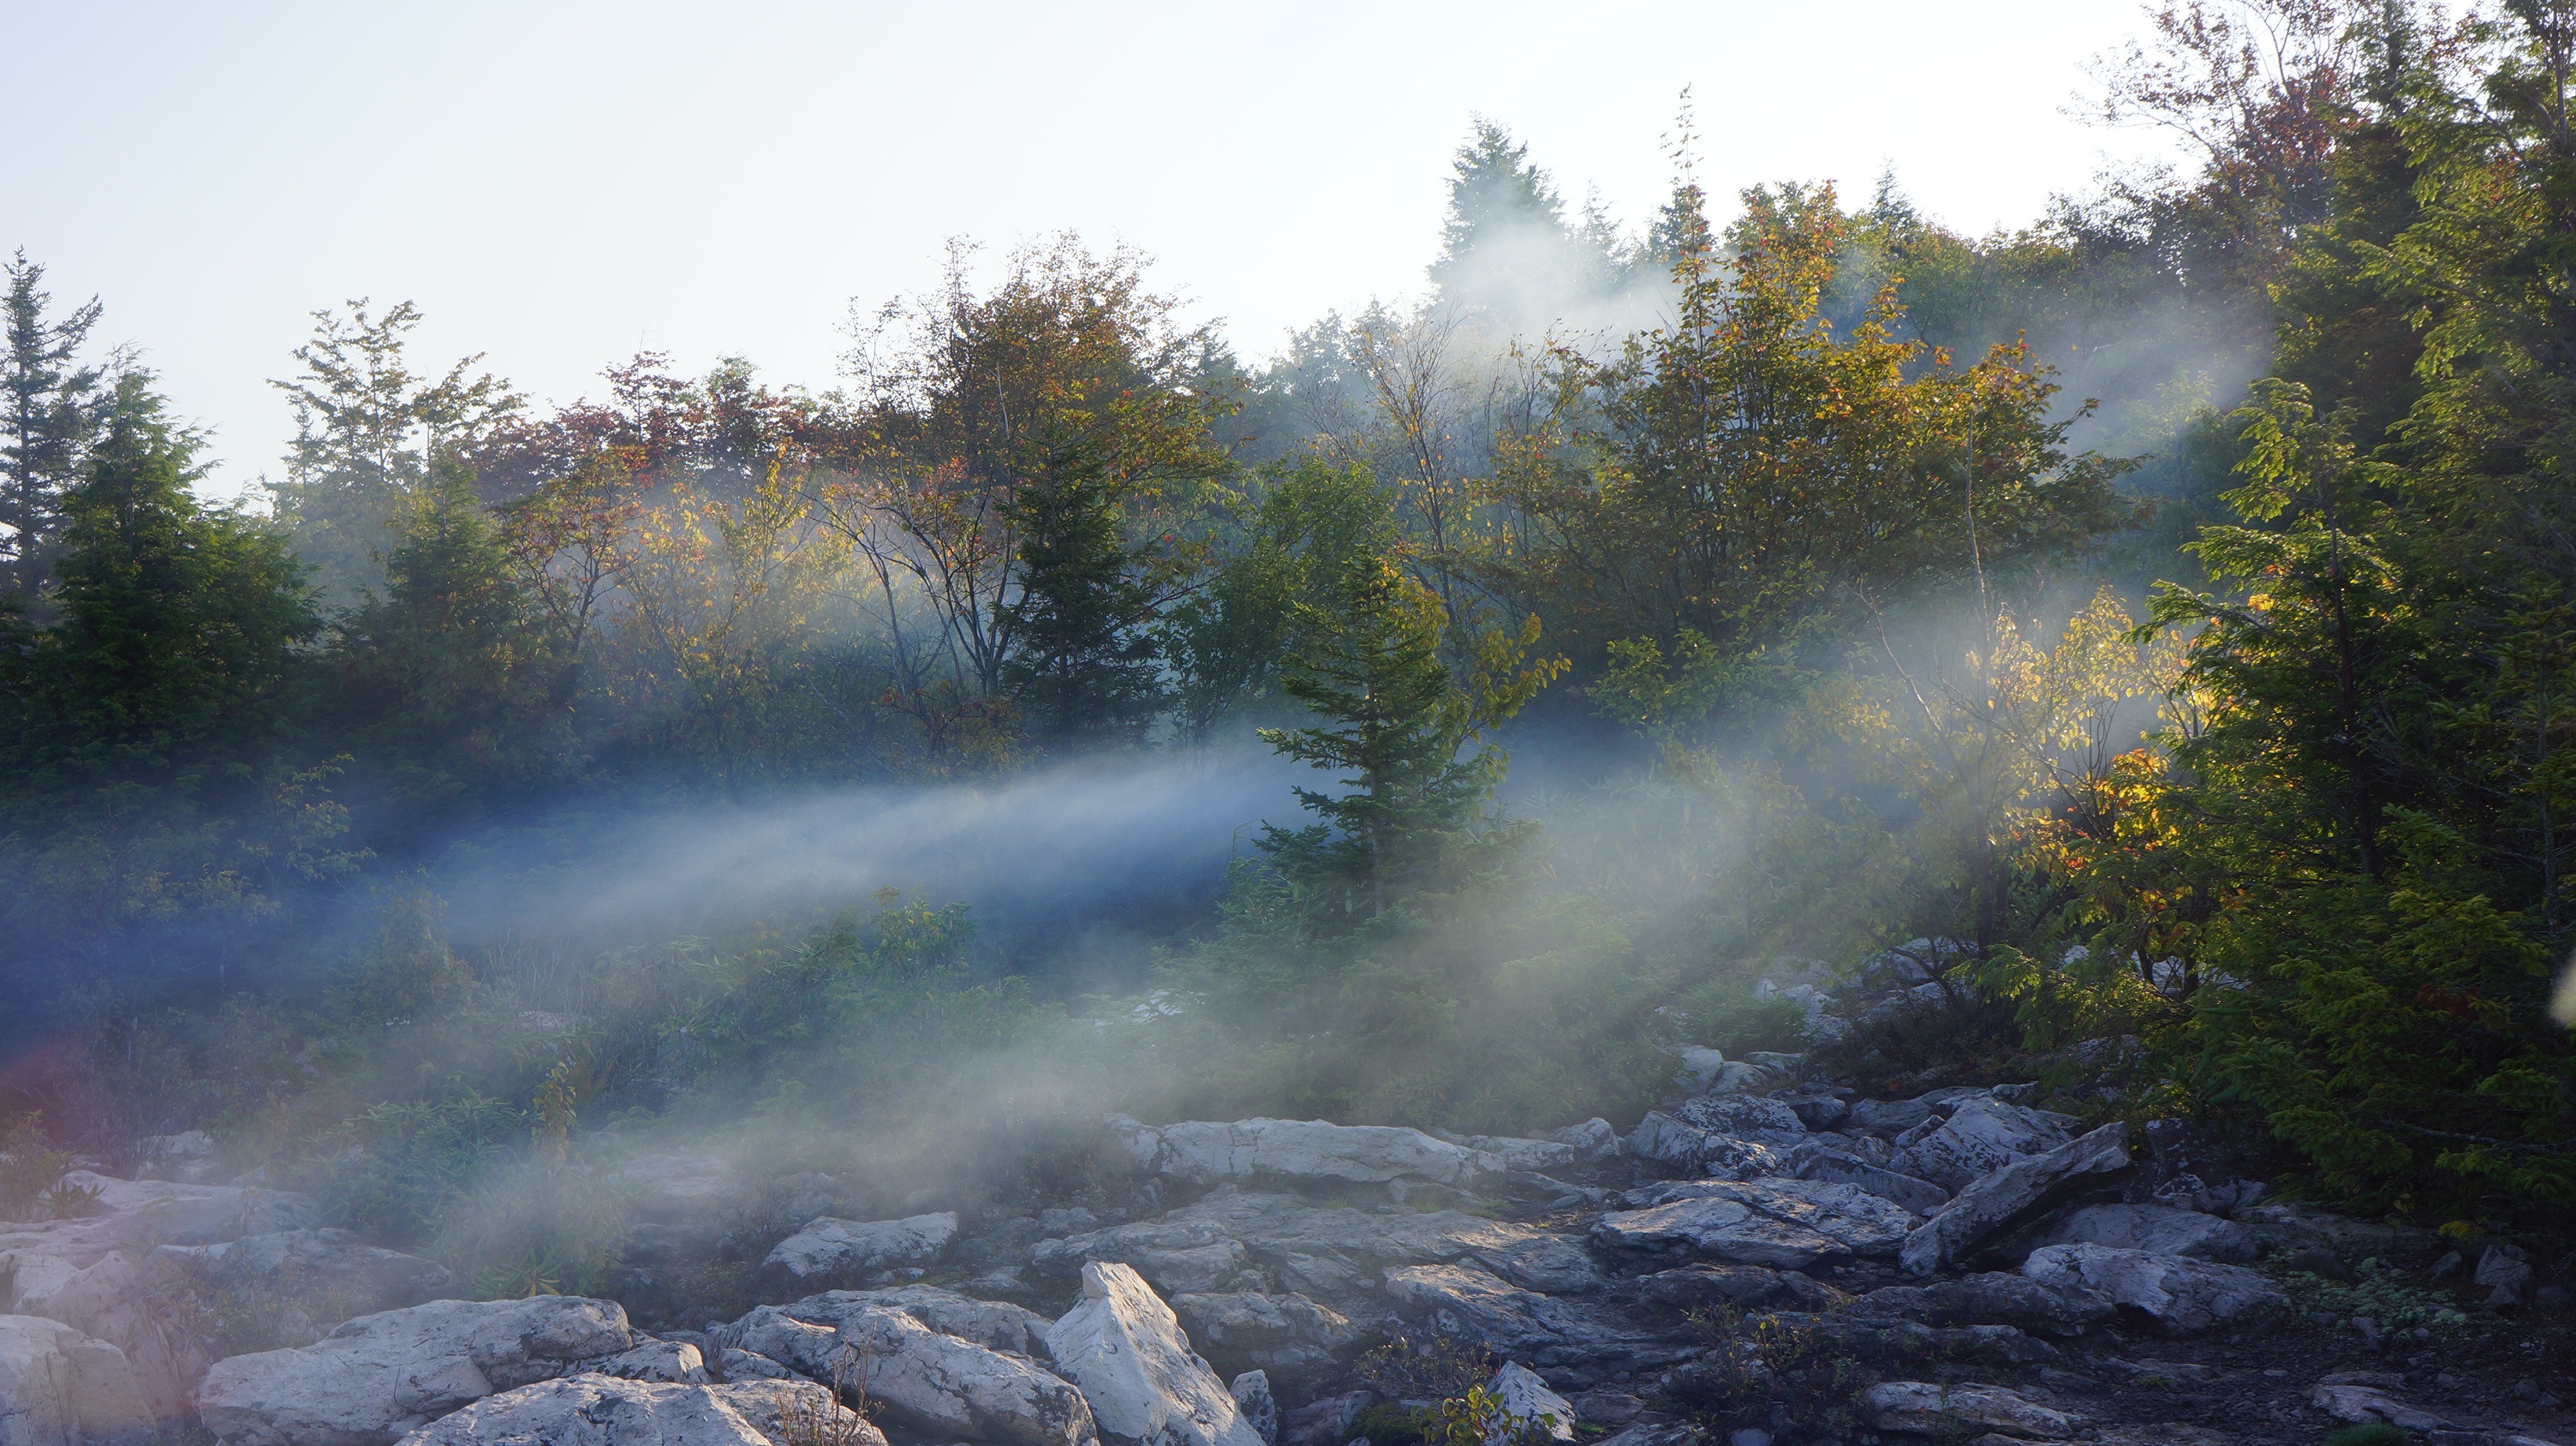
landscape, nature, forest, wilderness, light, fog, sunrise, mist, morning, river, stream, scenic, autumn, rapid, season, body of water, trees, rocks, shrubbery, rays, woodland, water feature, geographical feature, atmospheric phenomenon, waft, coppice